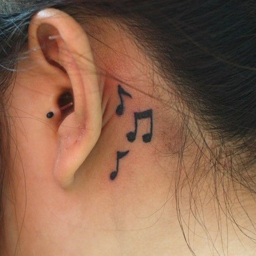
behind the ears musical notes tiny tattoos for girls